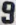
Number: 9